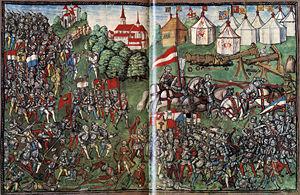
La bataille de Grandson oppose l'armée bourguignonne aux Confédérés suisses à Grandson le 2 mars 1476, dans le cadre des guerres de Bourgogne.
L'histoire du canton de Vaud débute aux alentours de 13'500 av. J.-C avec les premiers peuplements Homo sapiens et s'étend jusqu'à l'époque contemporaine.
La Confédération des VIII cantons désigne l'une des étapes de formation de l'ancienne Confédération suisse, la période entre 1332 et le 22 décembre 1481, venant après la Confédération des III cantons et avant la confédération des X cantons.